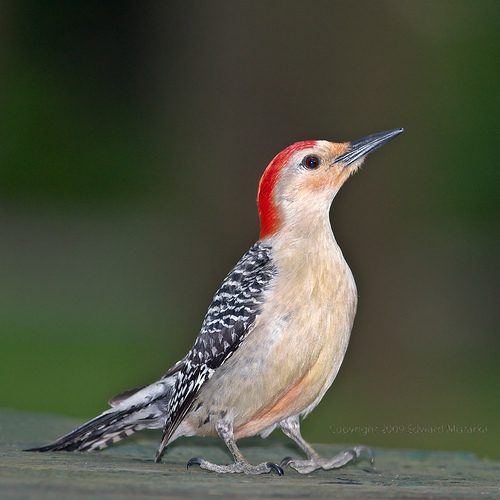
this unique looking bird has black and white patterns running all downside its wings and tail feathers, while its head has a line of red running from the eyes to the back.
bird has spotted body feathers, white breast feather, and very long beakthe bird has a thick tarsus with a red crown and black eyes with a speckled body and tan belly.
this bird has a speckled wing and back with a red crown and long pointy bill.
this small bird has a red crown, black and white striped wings and tail and a white belly.
this bird has a black back and wings with white ticking, a white belly, white throat, bright red nape and crown with a long black bill.
this is a small colorful bird, with black wings, a red crown, and a pointed bill.
a medium bird with a bright red crown, salt and pepper back and wings, and cream belly and eyering.
the bird has a red nape and wingbars that are black and white spotted.
a white bodied bird with a red stripe on its head and black on its wings and tail.
Species: Red Bellied Woodpecker